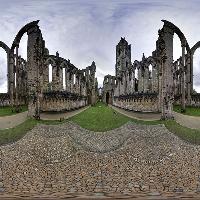
Weather: cloudy or overcast